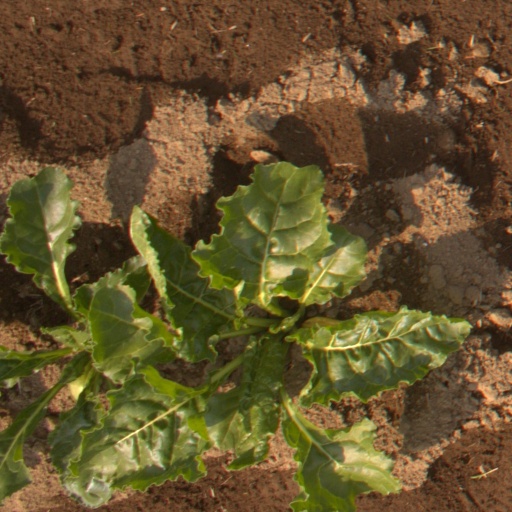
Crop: sugar beet